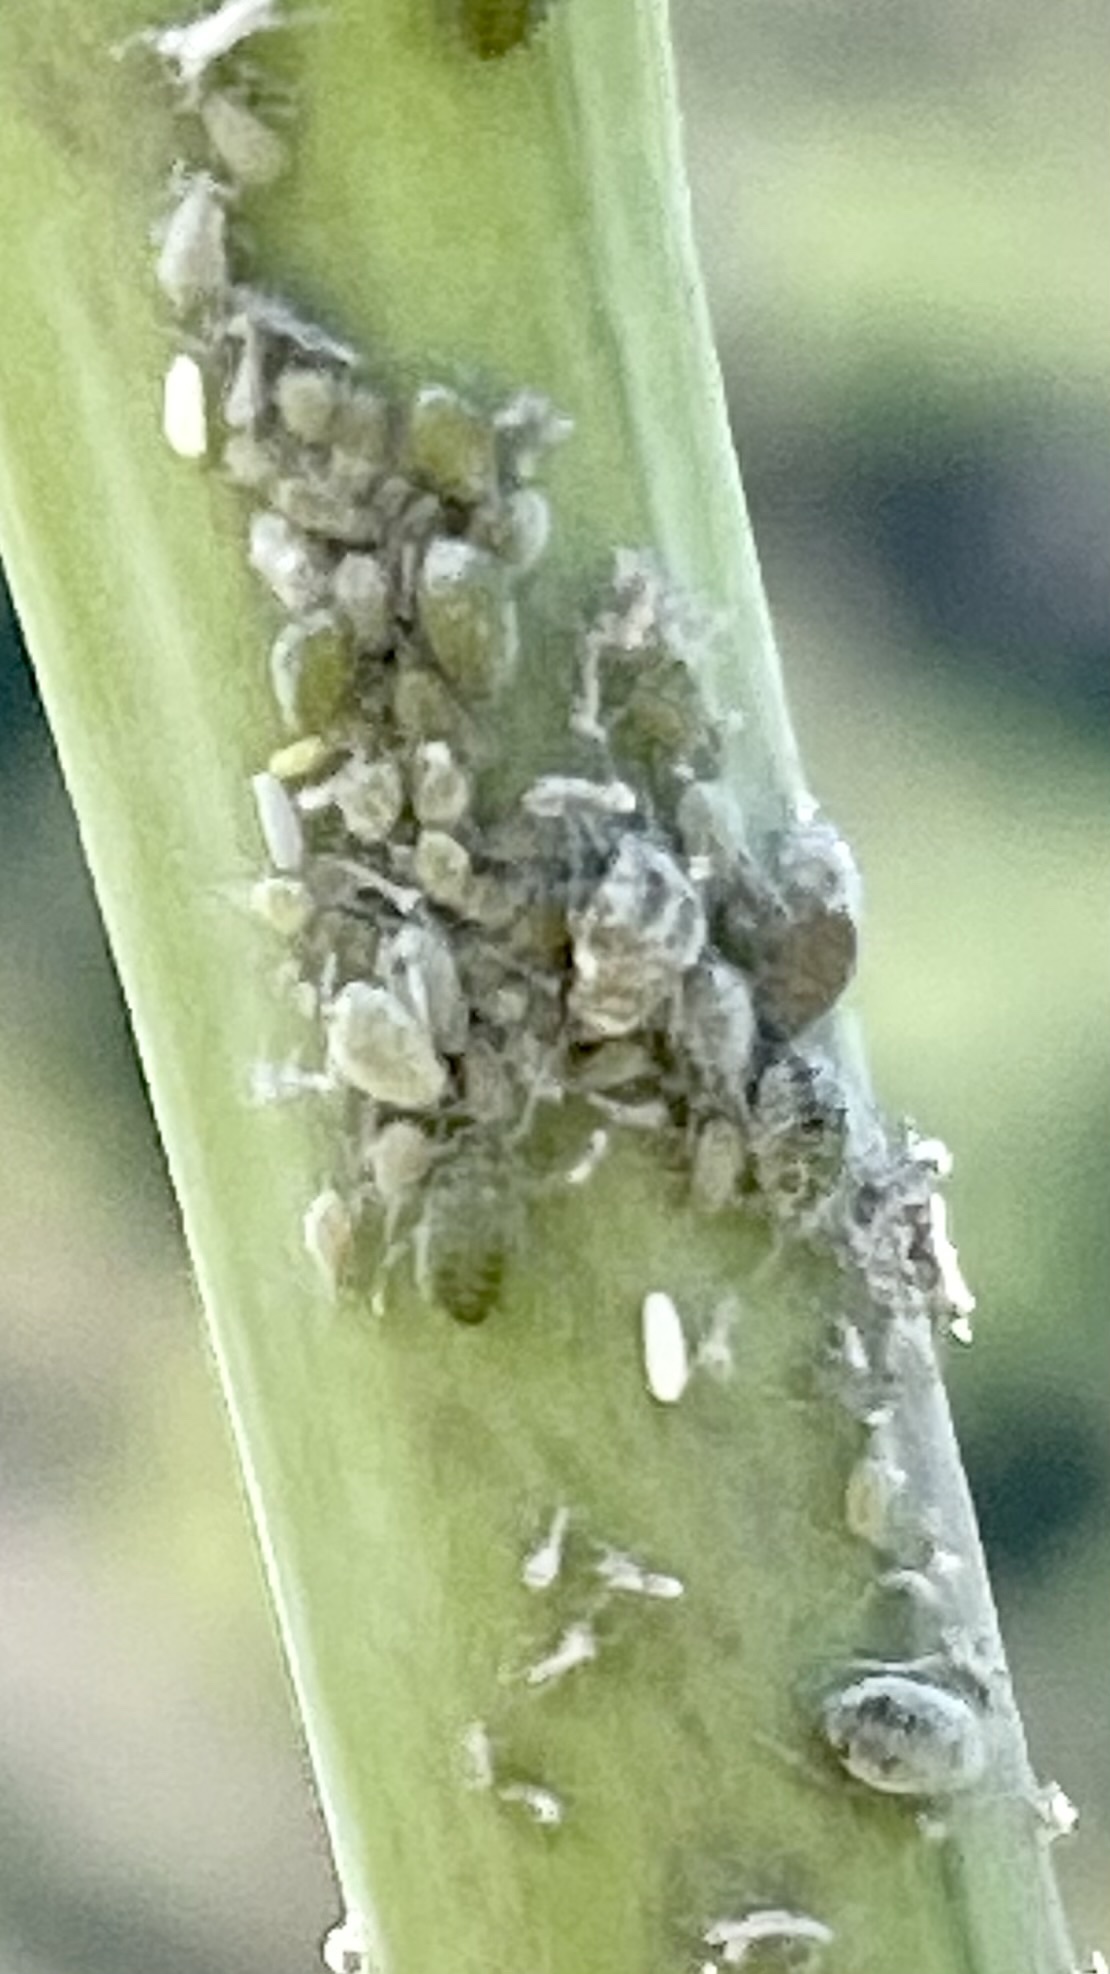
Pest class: cabbage_aphid